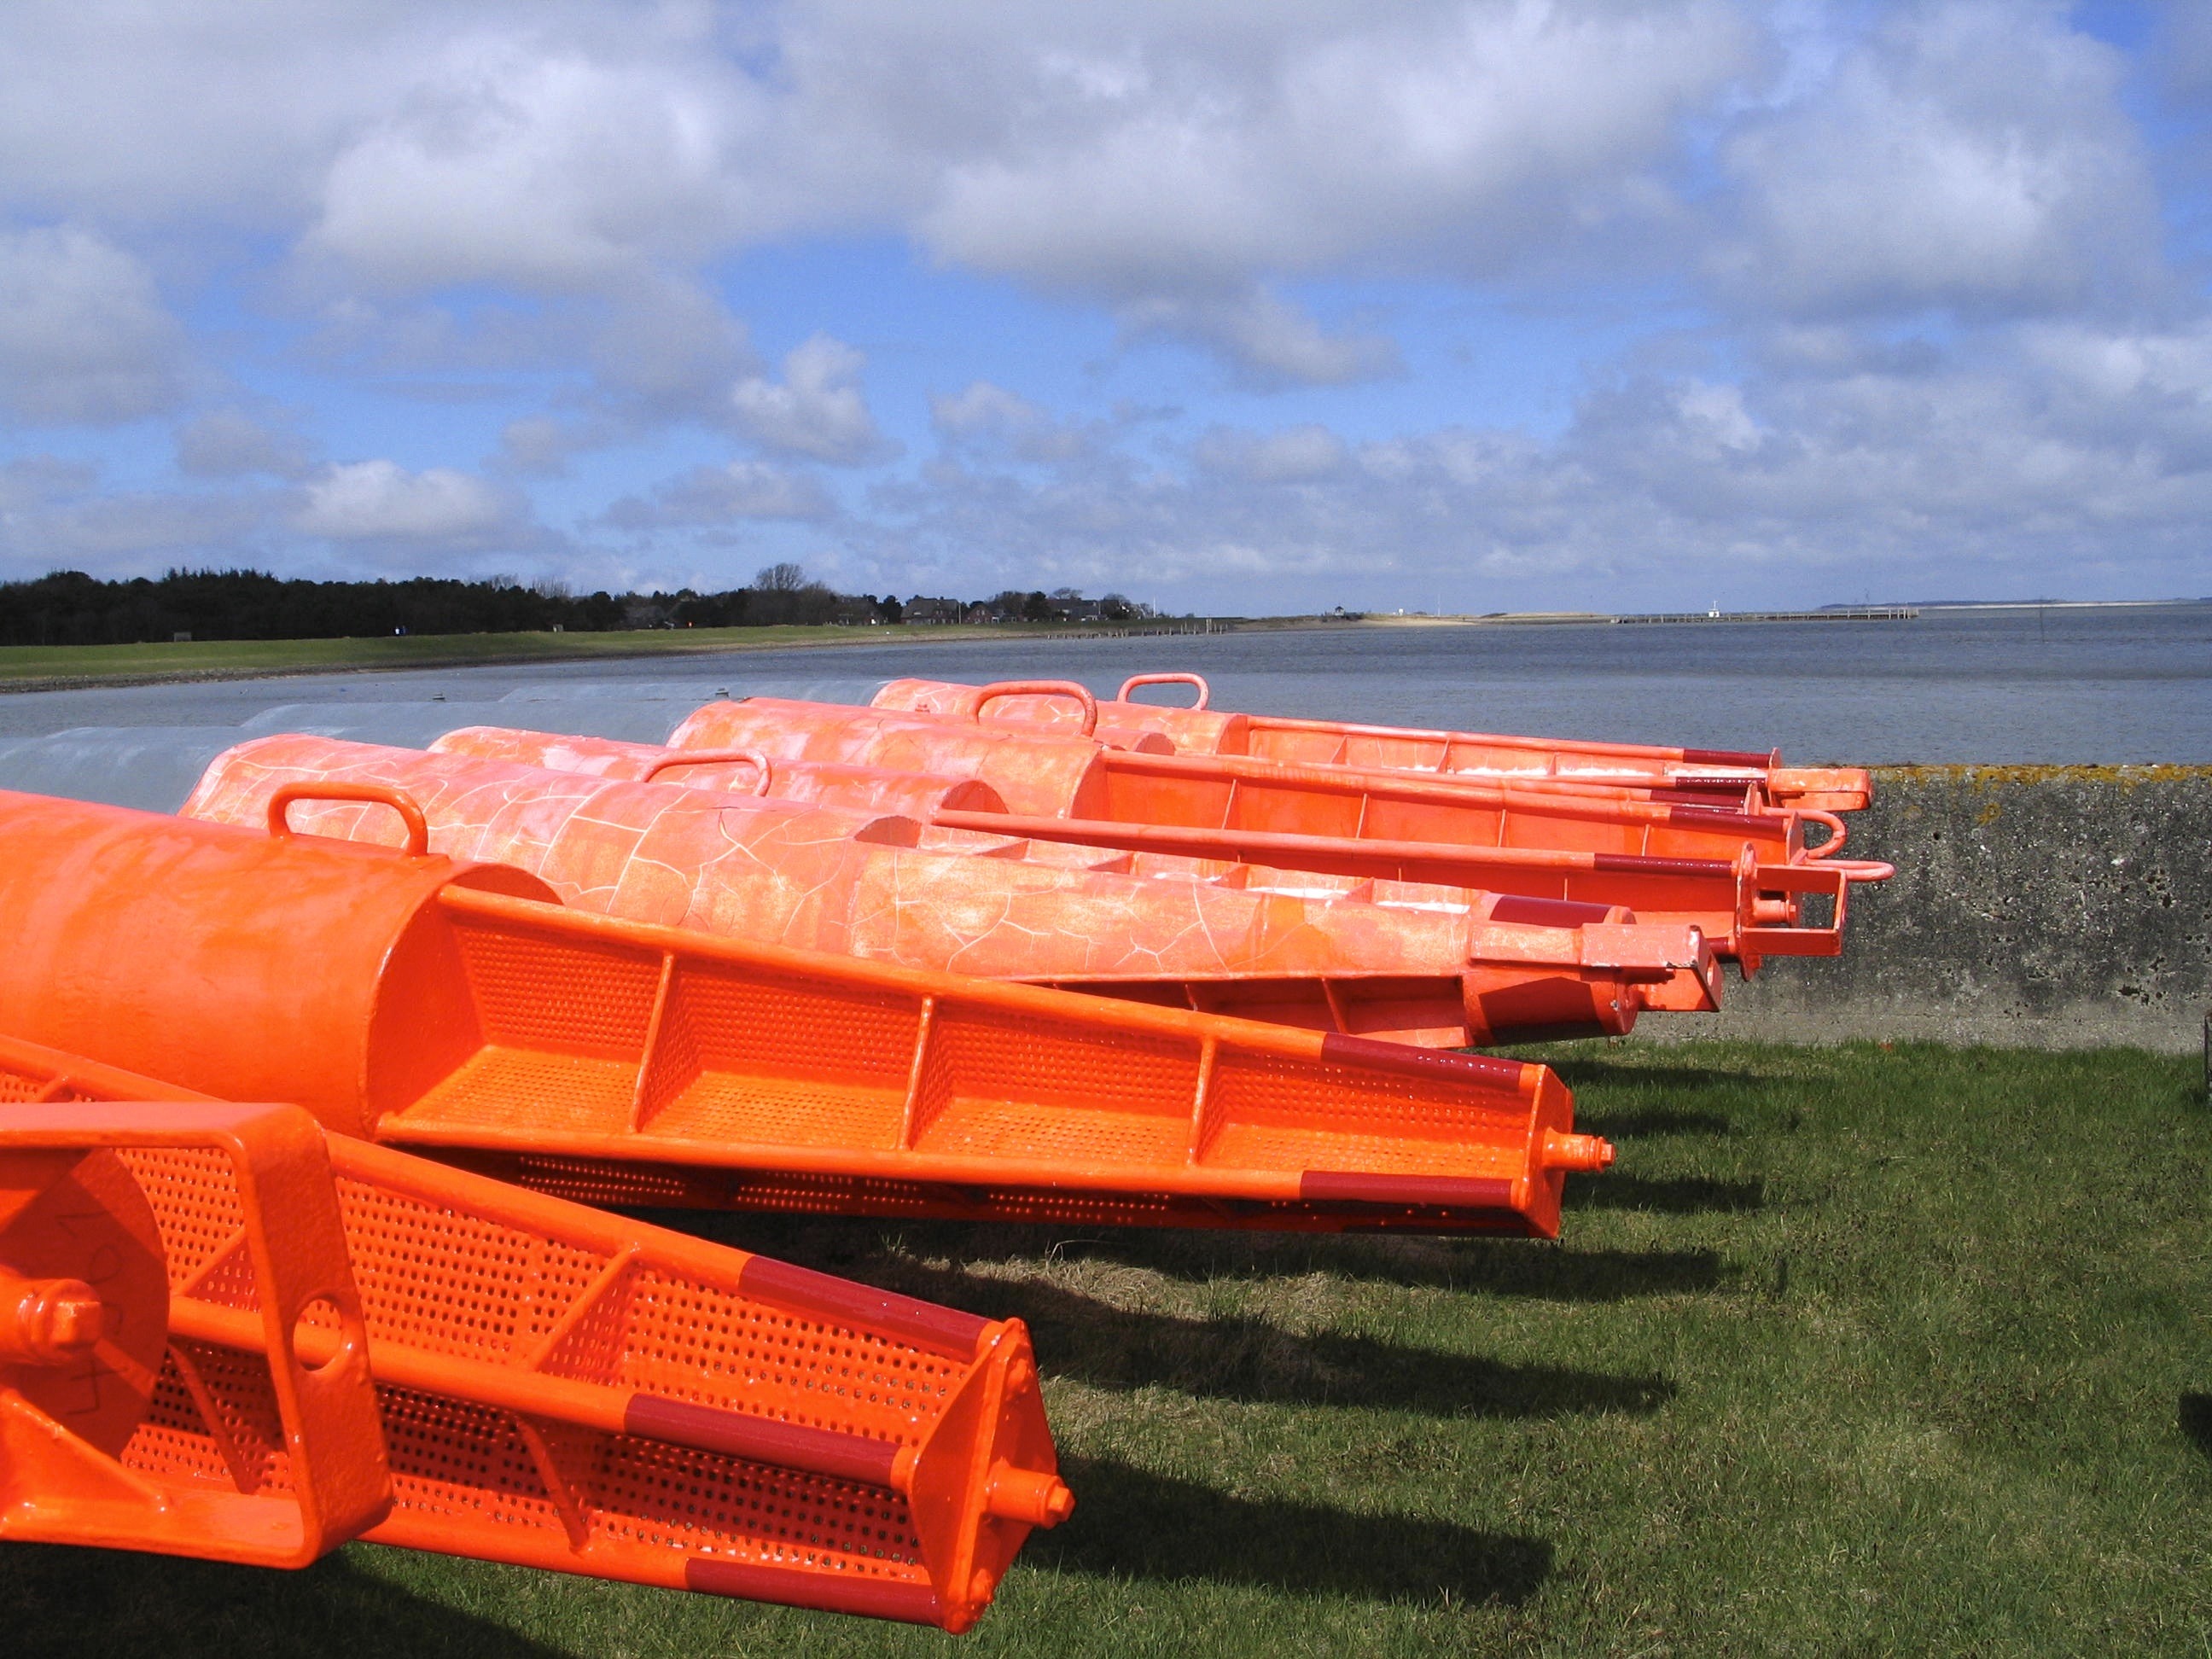
boat, airplane, aircraft, red, vehicle, aviation, maritime, daymark